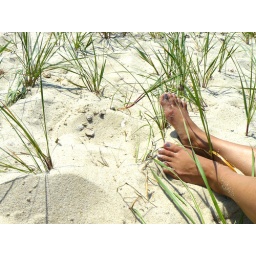
feet in beach grass